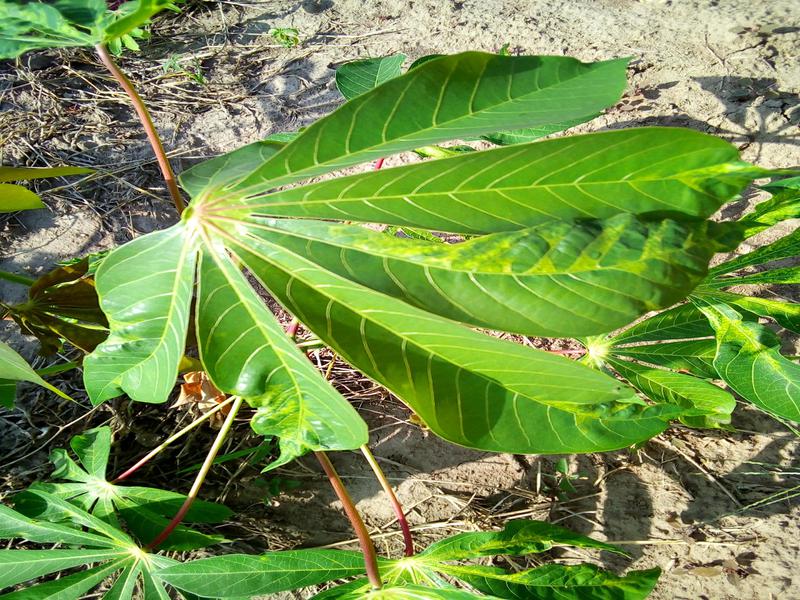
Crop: cassava
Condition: mosaic_disease